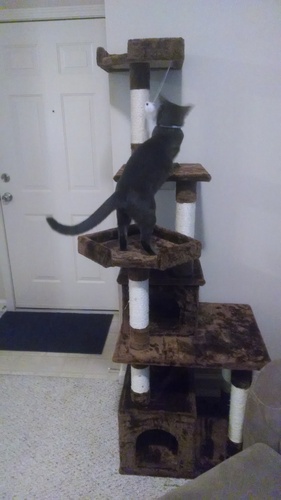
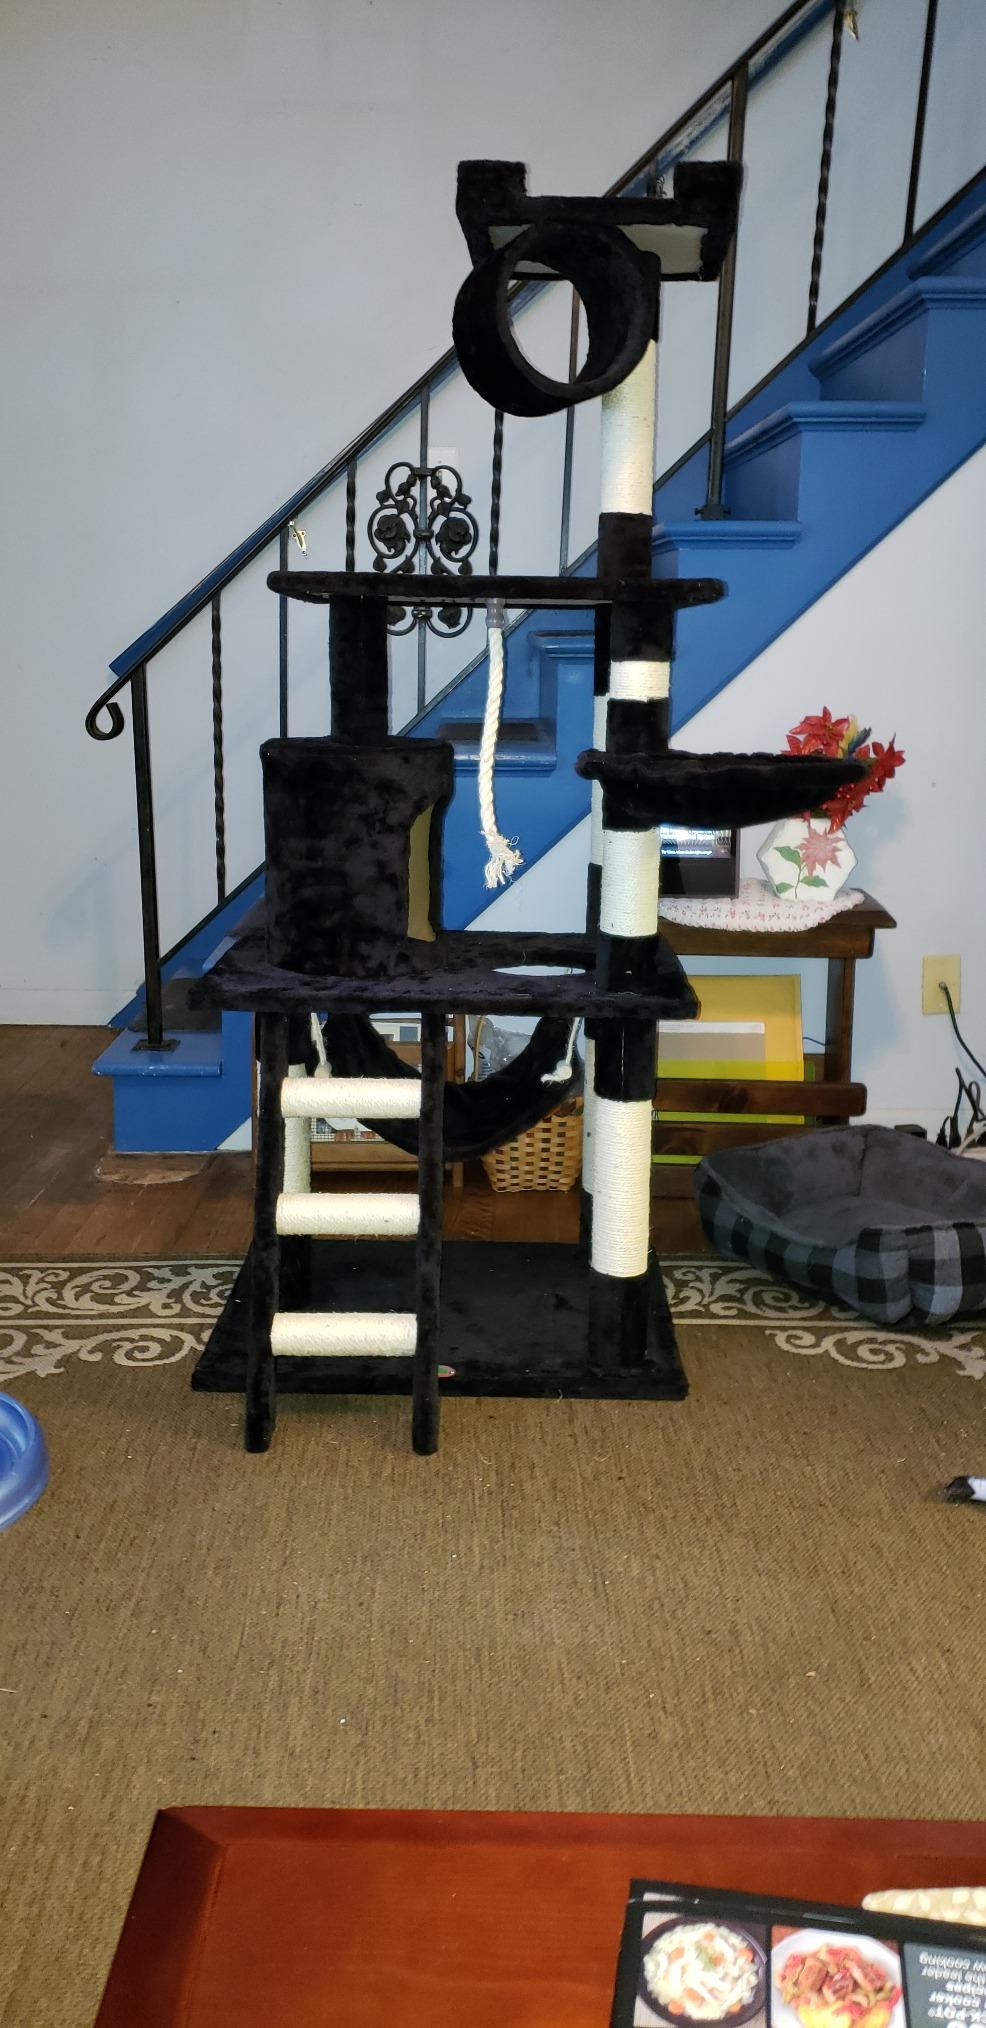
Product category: items_cat tree
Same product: no